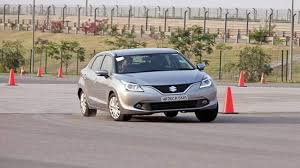
Label: Rs-24